Providence Street Firehouse

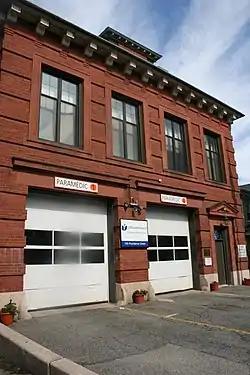
Providence Street Firehouse building in 2011

The Providence Street Firehouse is a historic former firestation at 98 Providence Street in Worcester, Massachusetts. Built in 1899, it is unusual among the city's firehouses for its Beaux Arts stylings. The building, listed on the National Register of Historic Places in 1980, now houses Worcester Emergency Medical Services (WEMS).